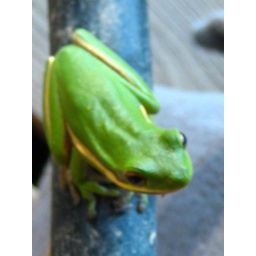
green tree frog found in our bathroom